Cam and Dursley railway station

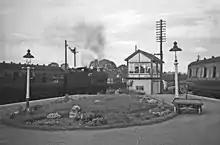
Coaley Junction station, with the Dursley branch train on the right, 1960

Coaley Junction station was originally the junction for the short Dursley and Midland Junction Railway branch to Cam and Dursley, built in 1856 and later taken over by the Midland Railway. The station, also known as Dursley Junction, opened to goods on 2 August 1856 and to passengers on 18 September 1856. The station had two short platforms on the main line with a very short and sharply curved platform on the branch. Goods facilities were limited, but included a brick goods shed (still in situ) with a crane. The signal box stood at the end of the platform between the branch and mainline.